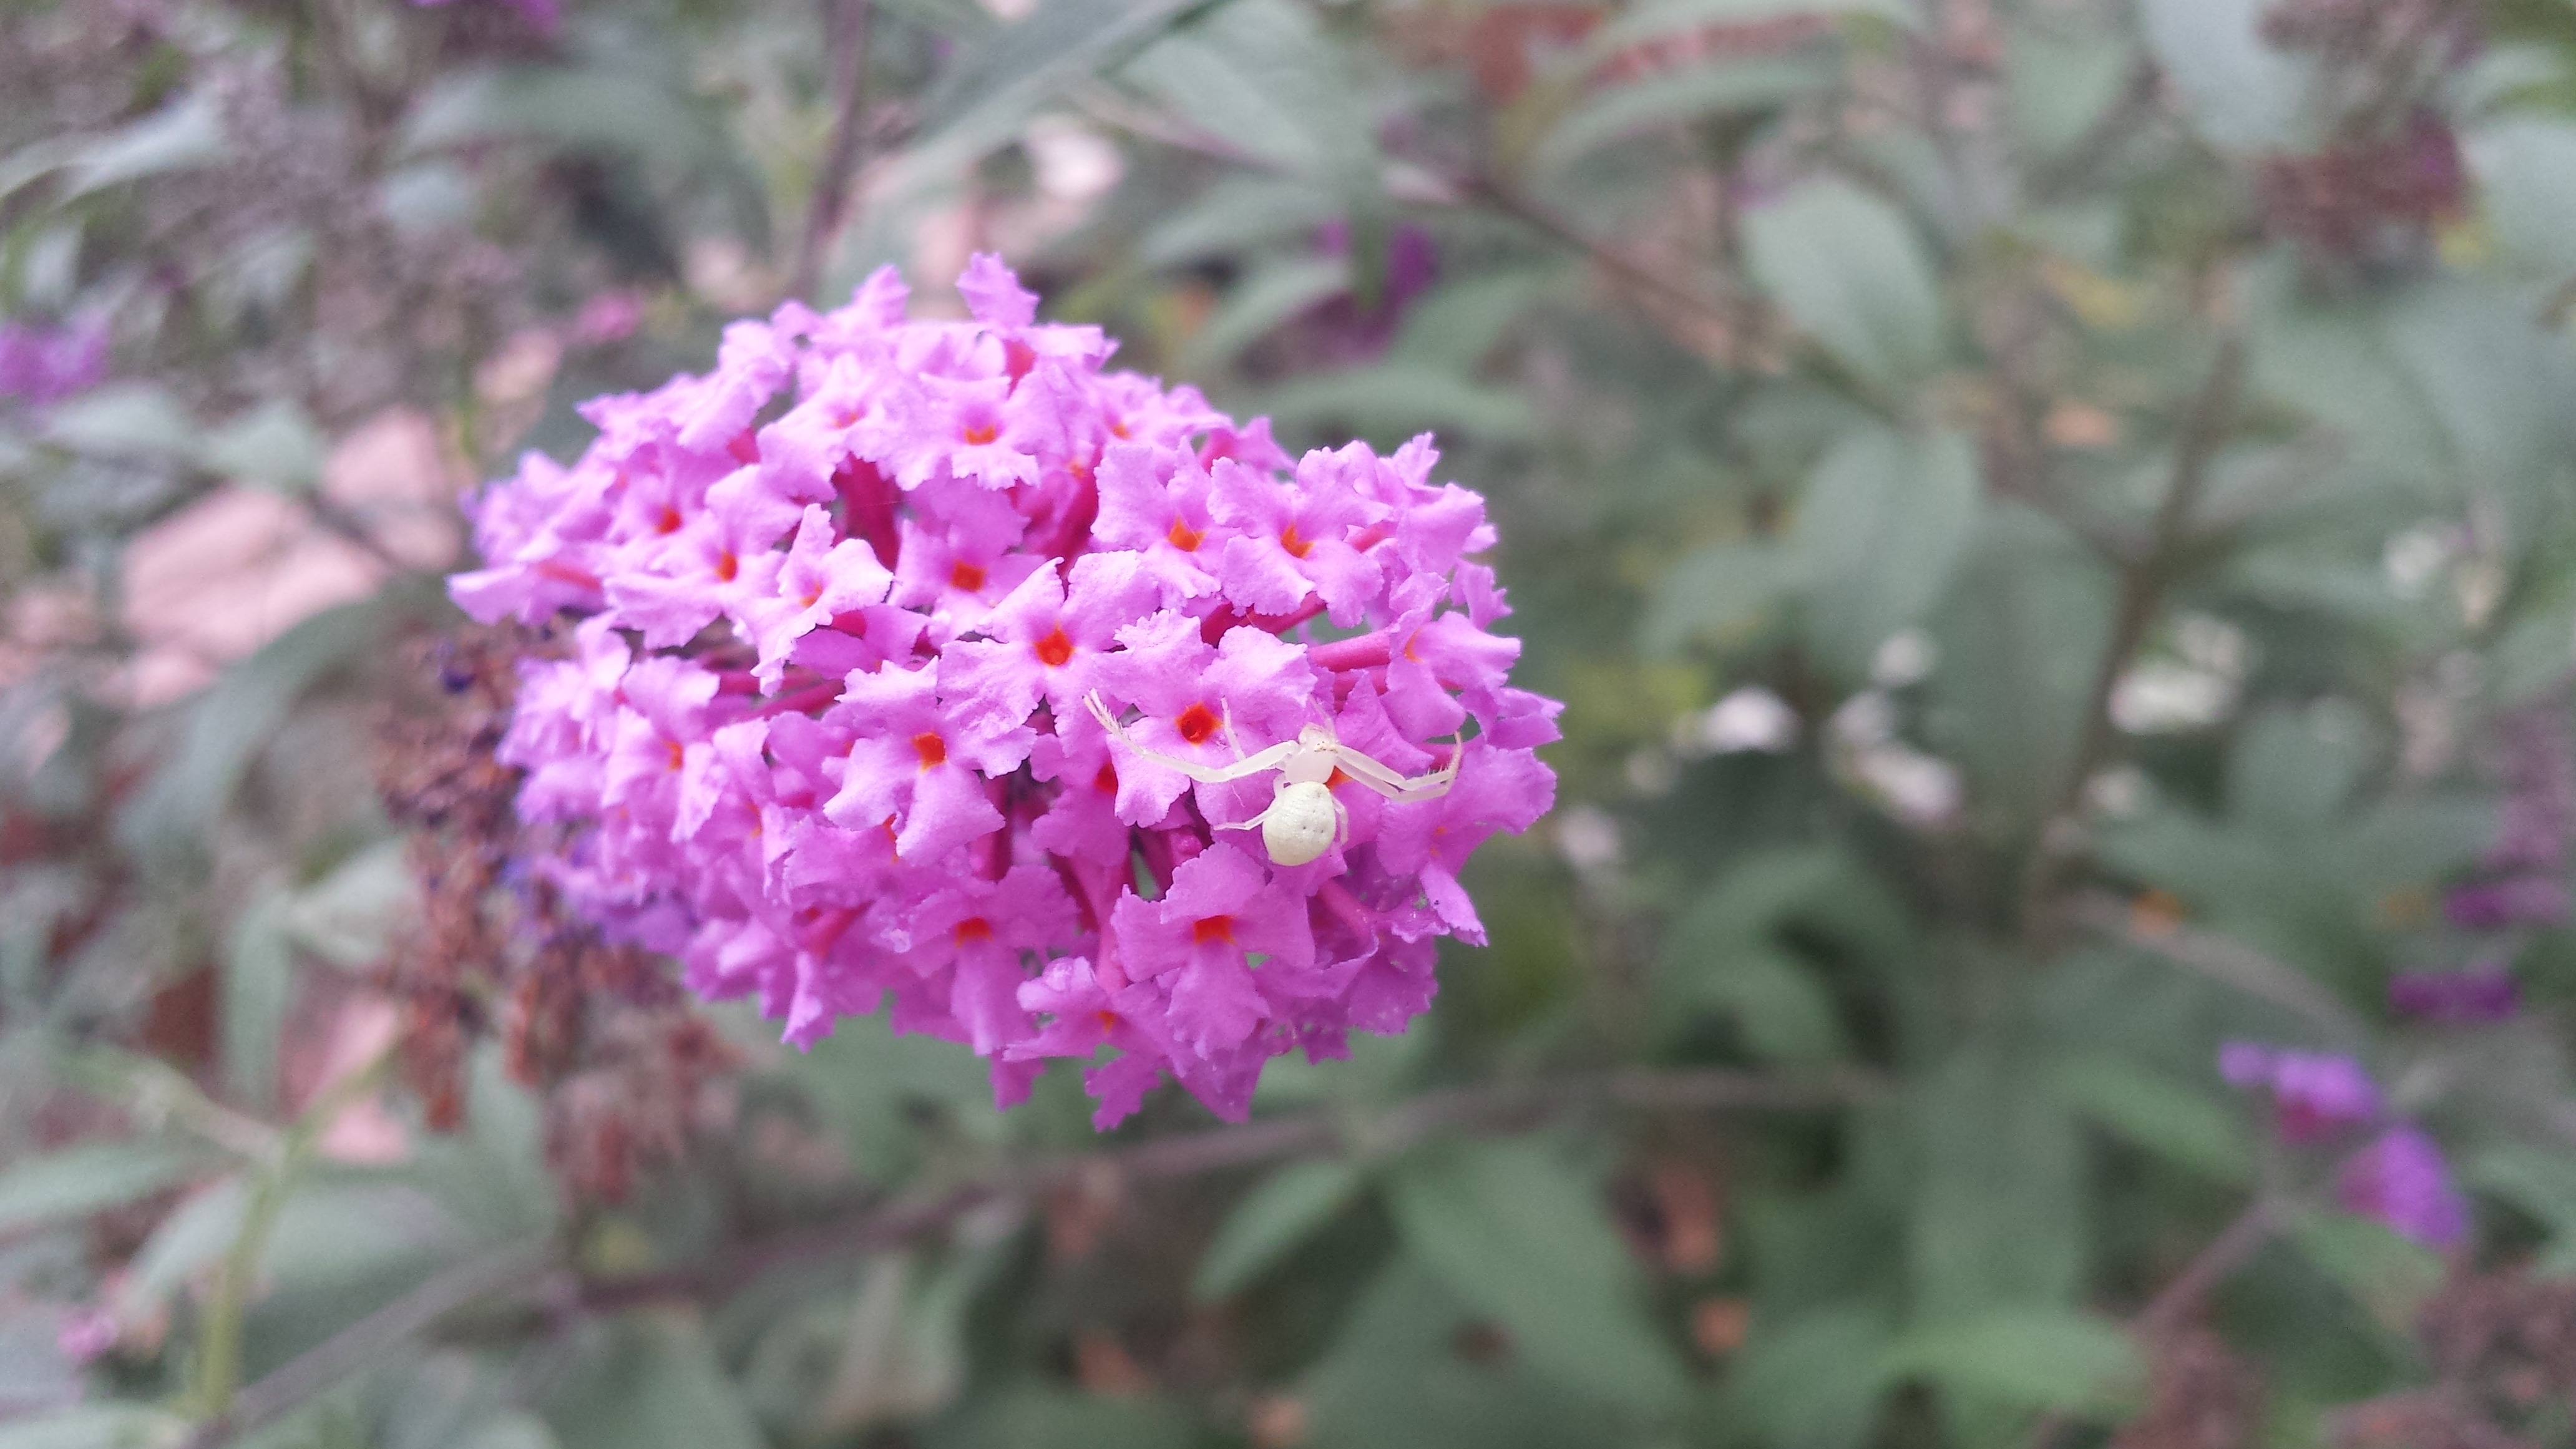
blossom, plant, flower, insect, botany, flora, wildflower, spider, shrub, butterflies, bugs, flowering plant, butterfly bush, woody plant, land plant